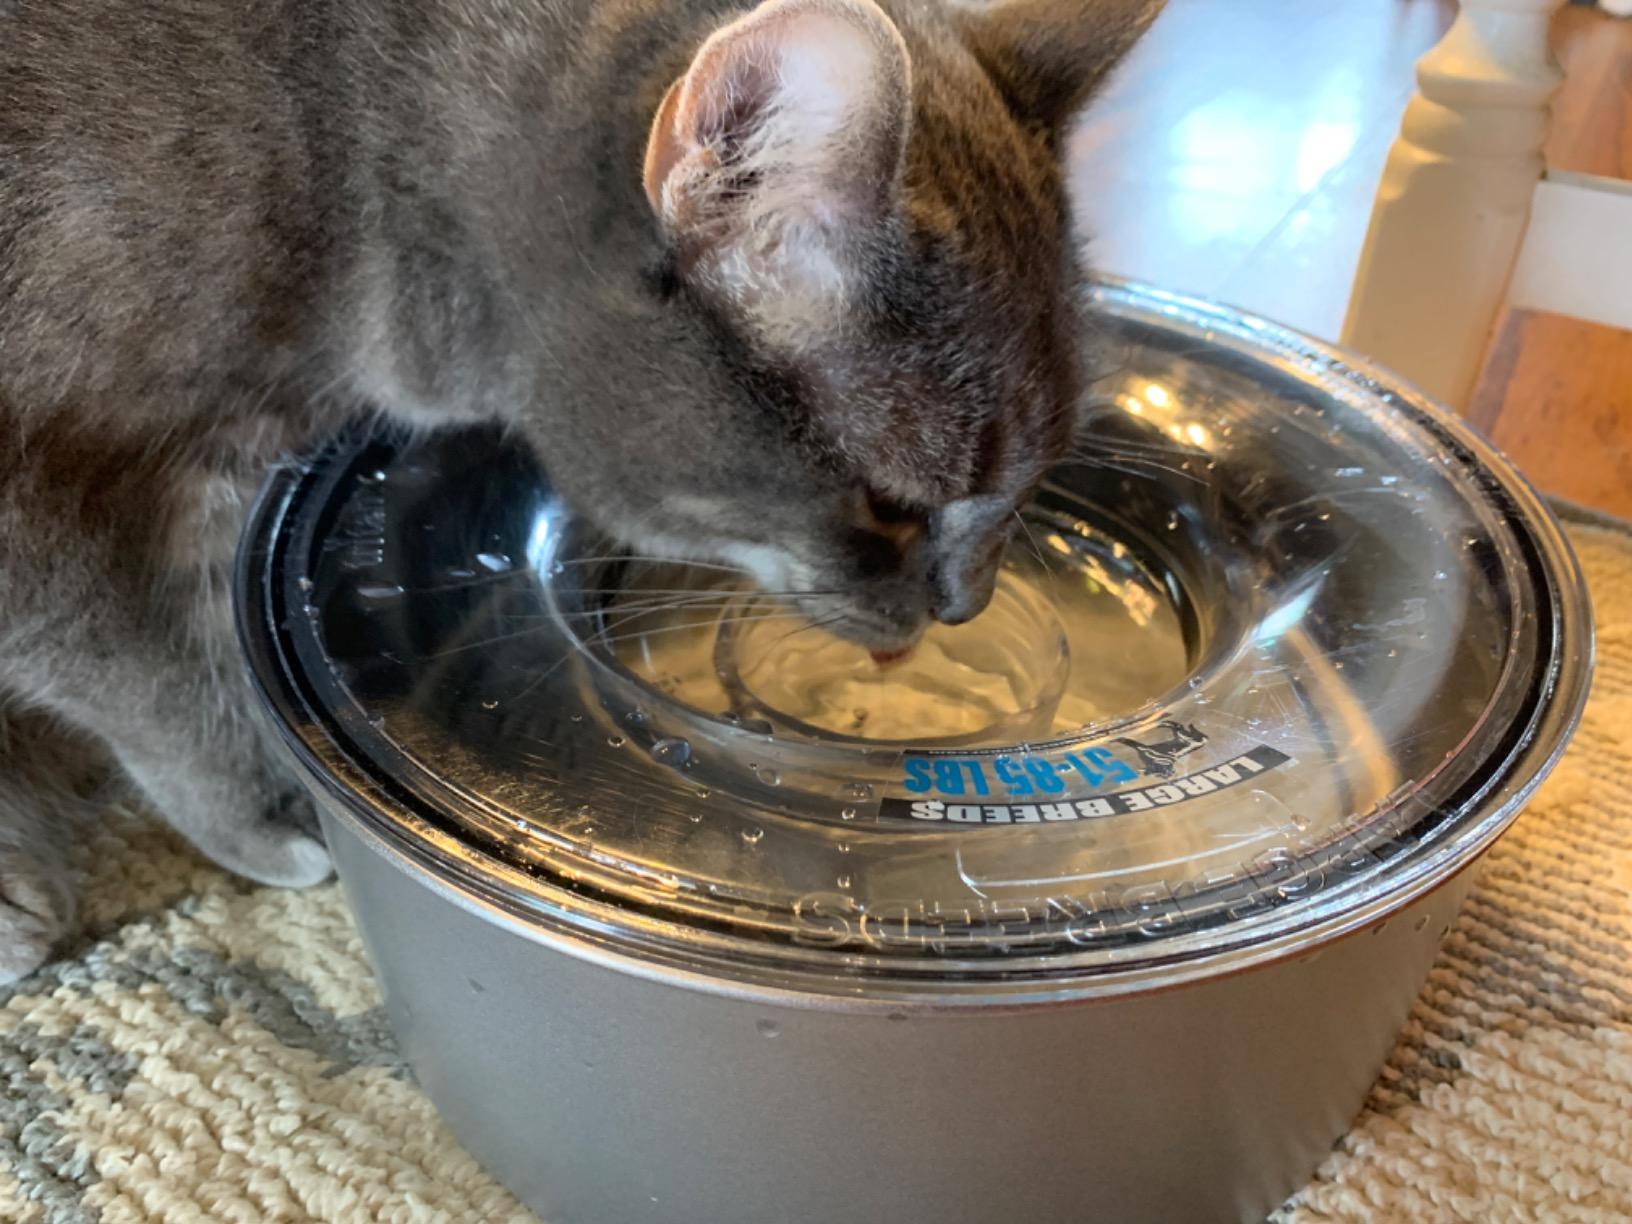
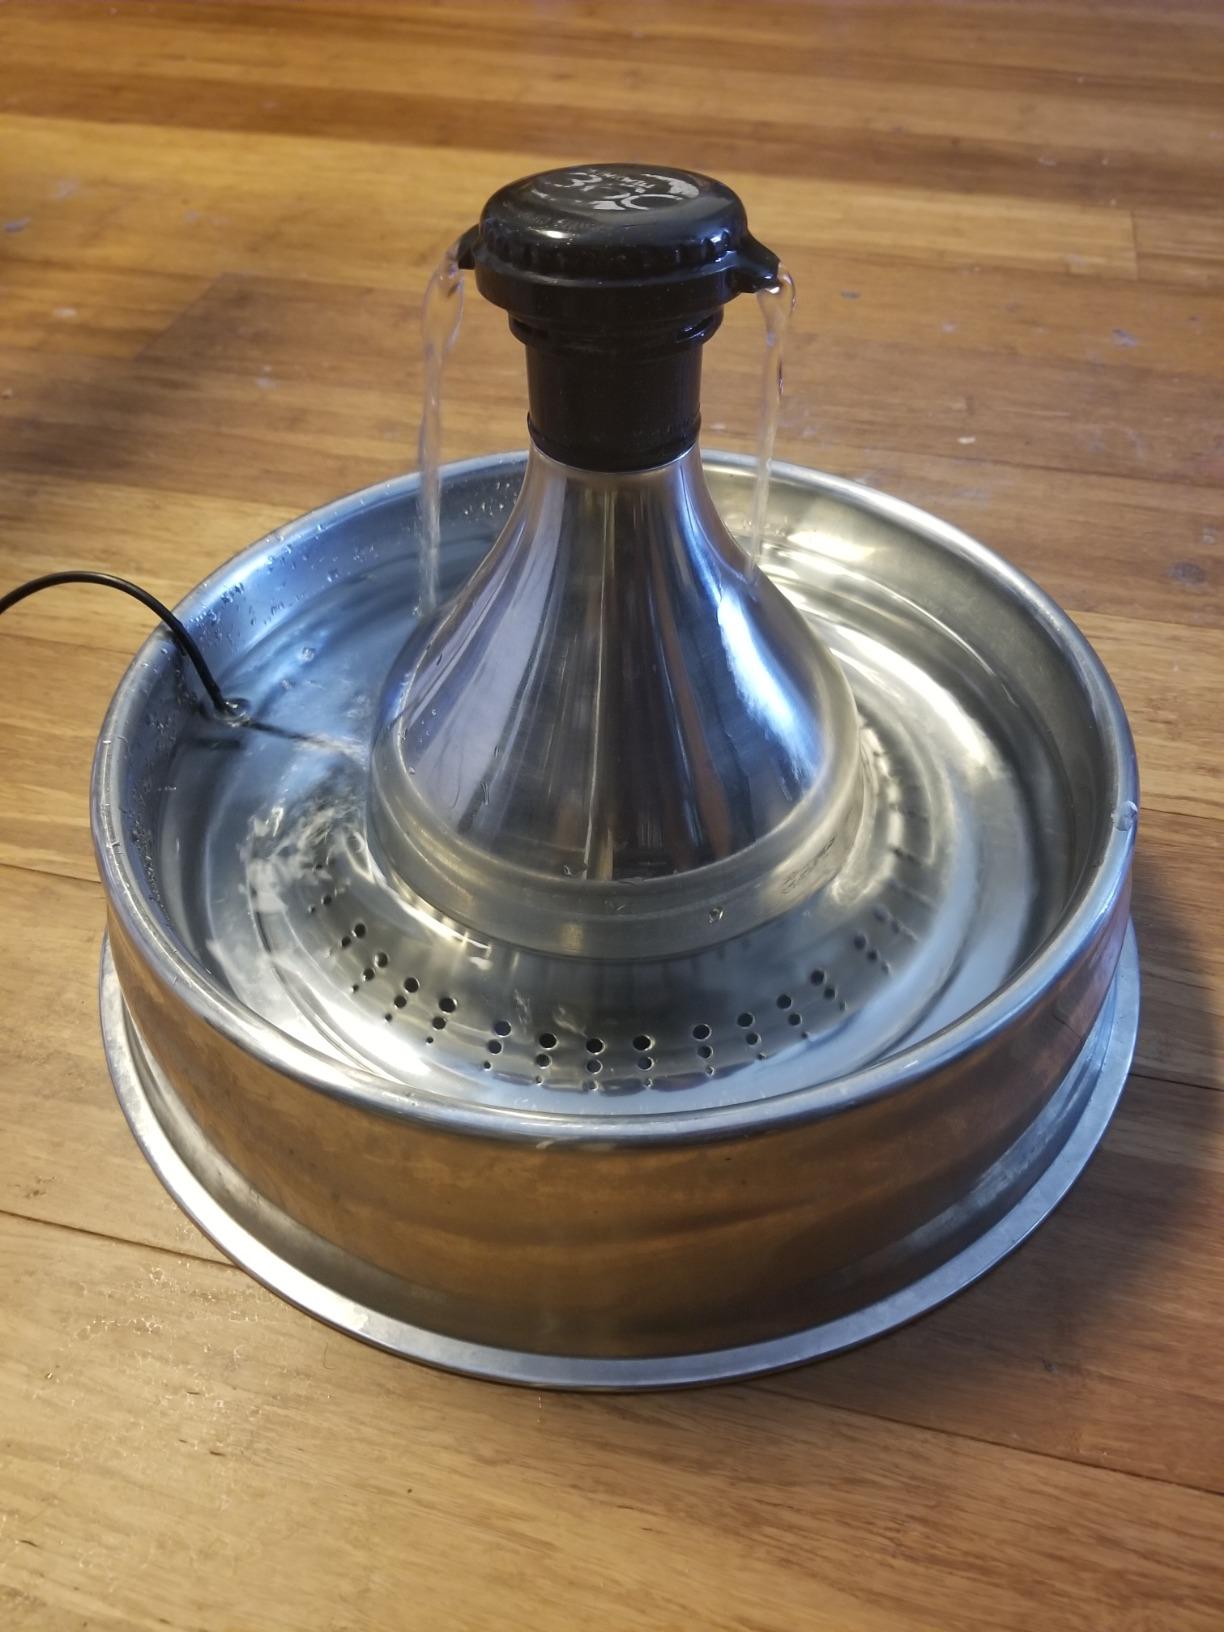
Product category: items_bowl
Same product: no